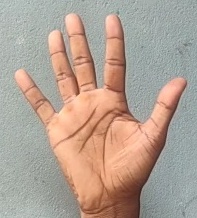
ASL sign: 5